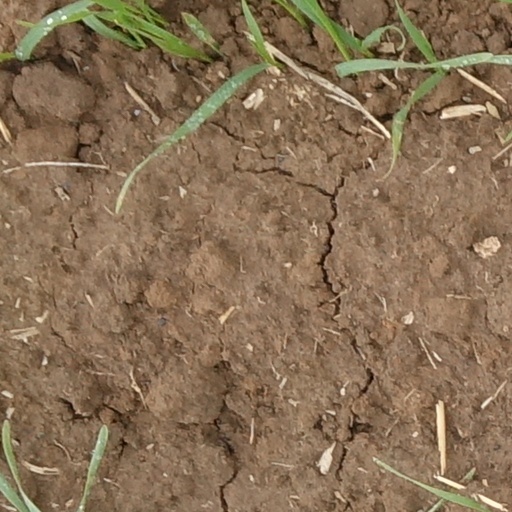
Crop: wheat